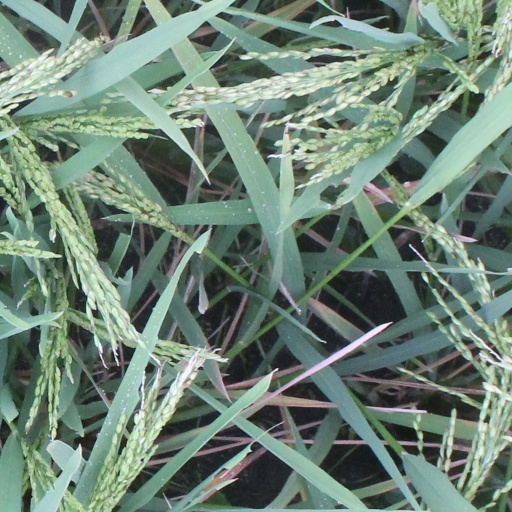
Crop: rice